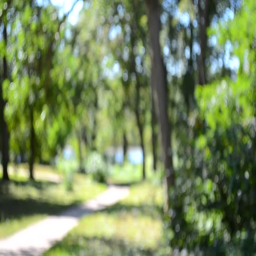
abstract blurred backgrounds hiking trail in the green leafy park on which people go